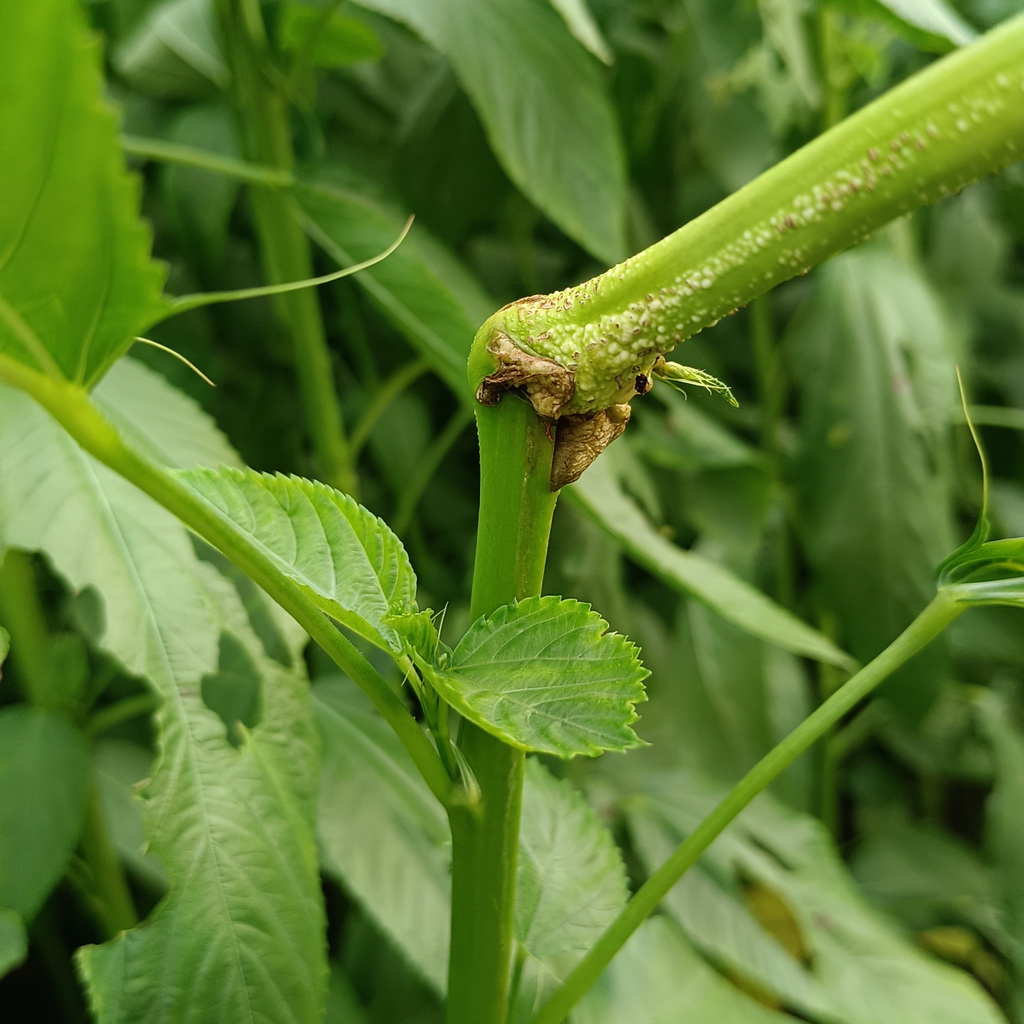
Label: Stem Soft Rot